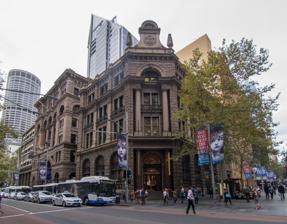
Building: 354 George Street, Sydney
Country: Australia
Year built: 1904
Heritage-listed building in Sydney, Australia 354 George Street 354 George Street, on the corner of Martin Place , pictured in 2015 Location 354 George Street , Sydney central business district , City of Sydney , New South Wales , Australia Coordinates 33°52′02″S 151°12′27″E / 33.8672°S 151.2074°E / -33.8672; 151.2074 Built 1902–1904 Built for Bank of Australasia Architect Edward Raht (1904) A. K. Henderson (1937) Joseland & Gilling (1951–1958) Kevin Winterbottom and Assoc. (1980) Architectural style(s) Federation Romanesque Owner Paspaley Pearls Properties P/L New South Wales Heritage Register Official name ANZ Bank (former); ANZ Bank; United Permanent Building; 2 Martin Place;; Paspaley Pearls; 354–360 George Street; Bank of Australasia Type State heritage (built) Designated 2 April 1999 Reference no. 85 Type Bank Category Commercial Builders Loveridge & Hudson (1904) Kell & Rigby (1937) Location of 354 George Street in Sydney Show map of Sydney 354 George Street, Sydney (Australia) Show map of Australia 354 George Street, Sydney is a heritage-listed retail and office building and former bank building located at 354 George Street , in the Sydney central business district , in the City of Sydney local government area of New South Wales , Australia. It was designed in various stages by Edward Raht, A. K. Henderson, Joseland & Gilling and Kevin Winterbottom and Assoc. and built in various stages from 1902 to 1937 by Loveridge & Hudson and Kell & Rigby . It is also known as ANZ Bank (former) ; ANZ Bank ; United Permanent Building ; 2 Martin Place ; Paspaley Pearls ; 354-360 George Street ; and Bank of Australasia . The property is owned by Paspaley Pearls Properties P/L . It was added to the New South Wales State Heritage Register on 2 April 1999. History The subject land, on the east side of George Street opposite the original Barracks Square had been built upon from the early days of the colony. Originally the Bank of Australasia 's site was on two distinct titles. The two titles were converted to a single title at the beginning of 1904. The new building for the Bank of Australasia was designed by Edward E Raht, an architect from New York who arrived in Australia in July 1891. The Equitable Life Assurance Society had sent out from America their distinguished New York architect, Raht (born in Austria). Raht was noted for his commissions to design prestige buildings for insurance companies and banks. Raht designed both the adjacent Equitable Life Assurance Building, 348-352 George Street , and the Bank of Australasia building around a steel frame, faced with heavy, load-bearing trachyte in the Federation Romanesque style. The trachyte came from the Bowral quarries on Mount Gibraltar owned by the contractors Loveridge and Hudson. These buildings are exceptional for their use of trachyte for the entire exterior and not merely for lower stories, arches and columns. They are the first buildings to be constructed with external walls entirely of trachyte, which was more commonly used as a decorative stone in combination with sandstone and granite. Erected in 1904, the ANZ Bank was an early example in Australia of the influence of the American Romanesque style developed by Raht's countryman, Henry Hobson Richardson, from the 1870s onward. After studying in Paris, Richardson had evolved his own simplified distillation of the Romanesque style and attracted numerous American disciples.  Raht also designed offices for the Equitable Life Assurance Society of the United States of America in Melbourne in 1892, using the same steel frame and thick stone walls (in this case granite). Apart from bringing contemporary American architectural trends to Australia, Raht was influential in that he initiated a trend that made great use of the building stone trachyte in commercial and public buildings over the next forty years. The building was officially opened on 11 February 1904 and occupied by the Bank during the following March. Included amongst the distinctive features of the banking chamber were light fixtures attached to the lower portions of the columns in the centre of the pace, patterned interlocking rubber flooring and a narrow gallery at the eastern end of the building. A circular window pierced the upper part of the wall at this end of the chamber. Counters were placed along the southern side of the chamber, and marble partitioned offices ran along its northern side. The tall windows providing light from the street frontages were protected externally by finely wrought metal grilles. What appear to be the first alterations to the building were documented in 1936, to the design of the architectural firm A. K. Henderson of Melbourne. By 1940 the building was known as Australasia Chambers and contained bank offices and professional rooms. In 1947 minor alterations were carried out to the ground floor banking chamber and a couple of years later a partition was in the roof level lift lobby. In 1961 it was one of two chief Sydney Offices and the New South Wales Divisional Office of the Australian and New Zealand Bank . Architects Joseland and Gilling were responsible for several of the later modifications to the building. The ownership of 2 Martin Place was transferred to Tenzon Pty. Ltd. On 26 August 1980 then several days later to the United Permanent Building Society, on 8 September 1980, who made application to the City of Sydney Council to have minor works carried out. The building was officially re-opened on 24 March 1982. In October 1984 ownership passed to the Government Insurance Office, which then leased the mezzanine, ground floor and basement levels to the United Permanent Building Society for a period of four years. Description 2 Martin Place, the former Bank of Australasia, still conforms to the basic configuration designed by Edward Raht, and contains a high ground floor with shallow mezzanine along the eastern side, three upper floors and two basement levels. Major elements of vertical circulation, including a steel stair and two early lifts, are located on the eastern side of the building. The facade is of a broad Renaissance influence with some forms drawn from early Renaissance models, while others appear to be of Baroque derivation. The interior is lavishly decorated with extensive use of bronze, marble , cedar, fine wrought iron and gold leaf dominating the main banking chamber. The three street facades are constructed of "Bowral Trachyte" from Mount Gibraltar microsyenite quarry.  The trachyte supply, masonry and building contractor was Loveridge and Hudson who also built Raht's Societe Generale (former Equitable Life Assurance Society of America) at 348-352 George Street. The refined stone detailing a heavily rusticated rock-faced facade contrasted with a polished base, with both honed and tooled details and smooth trachyte columns , window mullions , cornice and parapet .  Loveridge and Hudson were important masonry contractors with skilled banker masons as well as trachyte quarries.  The Bank's motif is carved on a semicircular pediment above the splayed corner. The eastern party wall is of brick. The two large basement levels extend five metres (sixteen feet) under Martin Place and are lit by deep wells on all three facades, with pavement lights. The structure is a composite of load-bearing external walls with wrought-iron columns and rolled steel girders, clad in terra-cotta. Load bearing brickwork supports partition walls. Ceilings are rendered flush based on half inch plaster blocks, attached to the soffit of the terra-cotta blocks. Flat roof structure similar to floor structure above. The building is in the Federation Romanesque style, an early example of the influence of American Romanesque. American architects Edward Raht's work in Sydney and Melbourne made a significant point in the development of the style. At this time the Federation Free Classical style was most commonly applied to commercial and institutional buildings and was current in the years around the turn of the century and up to the time of World War I . Banks generally conformed to the basic language of Classical Architecture, designers distorted, exaggerated and simplified detailing and sometimes invented new forms. Elements of the Victorian Mannerist style appeared in the form of dramatic shifts in scale and a sense of cleverness and an expression of the unusual. Practitioners of Federation Romanesque in Sydney were George McRae , William Kemp, Varney Parkes and Edward Raht. The building forms an important part of the streetscape in this part of the city, with important visual links to a number of other significant nineteenth and twentieth century buildings in the locality. Almost all, with the exception of the Art Deco style Challis House , are designed within a well detailed and rich vocabulary of classically derived detailing, but all are faced in a variety of building stones, including sandstone , trachyte and granite . The entry at the corner of George Street and Martin Place and the eastern entry addressing Martin Place exemplifies the neo-Romanesque character of the exterior. Substantial wrought metal grilles protect the windows to the ground floor and upper basement levels. The combination of these elements with the rusticated stonework that surrounds the window openings creates a rich physical and visual texture at street level. The window joinery appears to be original. Later items that have been placed on the facades include a clock on the western side and a plaque on the eastern side of the Martin Place facade. Condition As at 16 October 2008, The condition of the fabric is excellent. The archaeological potential of the site is unknown. Modifications and dates 1936, 1947, 1951–1959, 1966, 1968, 1970, 1974. Heritage listing As at 16 October 2008, The building is historically significant because of its associations with the Bank of Australasia and the formation and consolidation of Martin Place in the wake of the construction of the General Post Office . The building has aesthetic significance because it is fine example of a Federation Romanesque bank located amongst a group of important nineteenth and twentieth century commercial and public buildings.   It also has significance because of its associations with the notable American architect Edward E. Raht, who is credited with introducing  neo-Romanesque architecture to Australia which led to the Federation Warehouse style. The building makes a very important visual contribution to the immediate locality, and contains one of the finest surviving banking chambers in Sydney, one of a group of buildings in the locality that also contain significant banking chambers.   Certain parts of the building's fabric, including the pair of birdcage lift cars, steel stair, marble lined lavatories within the upper basement, the marble lined ceiling above the ground floor lobby; the vaulted ceilings lined with glazed bricks and security vault spaces located in the lower basement have technical/research significance. ANZ Bank was listed on the New South Wales State Heritage Register on 2 April 1999 having satisfied the following criteria. The place is important in demonstrating the course, or pattern, of cultural or natural history in New South Wales. 2 Martin Place has important associations with the Bank of Australasia, an influential and durable financial institution that played a prominent part in the economic history of Australia during the nineteenth and twentieth centuries, and which continues to do so today in the guise of the ANZ Banking Group. The place has a strong or special association with a person, or group of persons, of importance of cultural or natural history of New South Wales's history. 2 Martin Place is an important work by the notable architect Edward Raht, who as chief architect for the Equitable Life Assurance Society of the USA designing the Equitable Life Buildings in Sydney and Melbourne, credited with introducing the neo-Romanesque architecture which led to the Federation Warehouse style. It is a rare example of an early twentieth century building in NSW designed by an American architect who was responsible for the introduction of refined stone detailing in trachyte subsequently popular in dimension stone treatment in the early twentieth century. The place is important in demonstrating aesthetic characteristics and/or a high degree of creative or technical achievement in New South Wales. 2 Martin Place has technical significance due to intact fabric that demonstrates past building techniques and technology. The building contains rare examples of early services including: the pair of birdcage lift cars located in a shaft surrounded by a steel stair; marble lined lavatories within the upper basement; the marble lined ceiling above the ground floor lobby; the vaulted ceilings lined with glazed bricks (possibly part of 1937 works) and security vaulted spaces including heavy steel bars, locks and doors located in the lower basement. The place has a strong or special association with a particular community or cultural group in New South Wales for social, cultural or spiritual reasons. The building does not demonstrate a strong or special association with a particular community or cultural group in NSW of social, cultural or spiritual reasons. The place has potential to yield information that will contribute to an understanding of the cultural or natural history of New South Wales. It is a rare and relatively intact example of a Federation Romanesque style bank building in Sydney. It features exceptionally fine stone detailing and rare wrought iron metal grilles protecting windows at ground level. The place possesses uncommon, rare or endangered aspects of the cultural or natural history of New South Wales. Martin Place contains a group of banks with large and richly detailed purpose-designed banking chambers. 2 Martin Place is a scarce example in Sydney of a turn of the century bank, containing one of the finest banking chambers surviving in the City. It is rare at State level. The place is important in demonstrating the principal characteristics of a class of cultural or natural places/environments in New South Wales. The building is an important contribution to Martin Place and George Street, having strong visual relationship with the General Post Office, former Equitable Building and other major nineteenth and twentieth century office buildings in this locality. See also Australian non-residential architectural styles Martin Place References